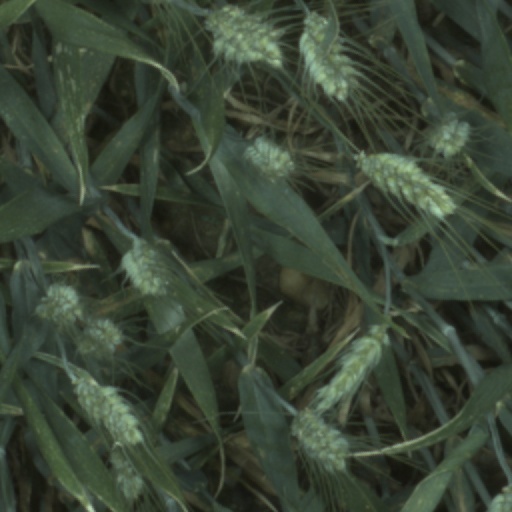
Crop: wheat